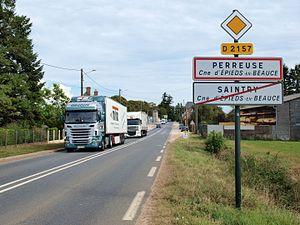
Épieds-en-Beauce (Loiret, France)